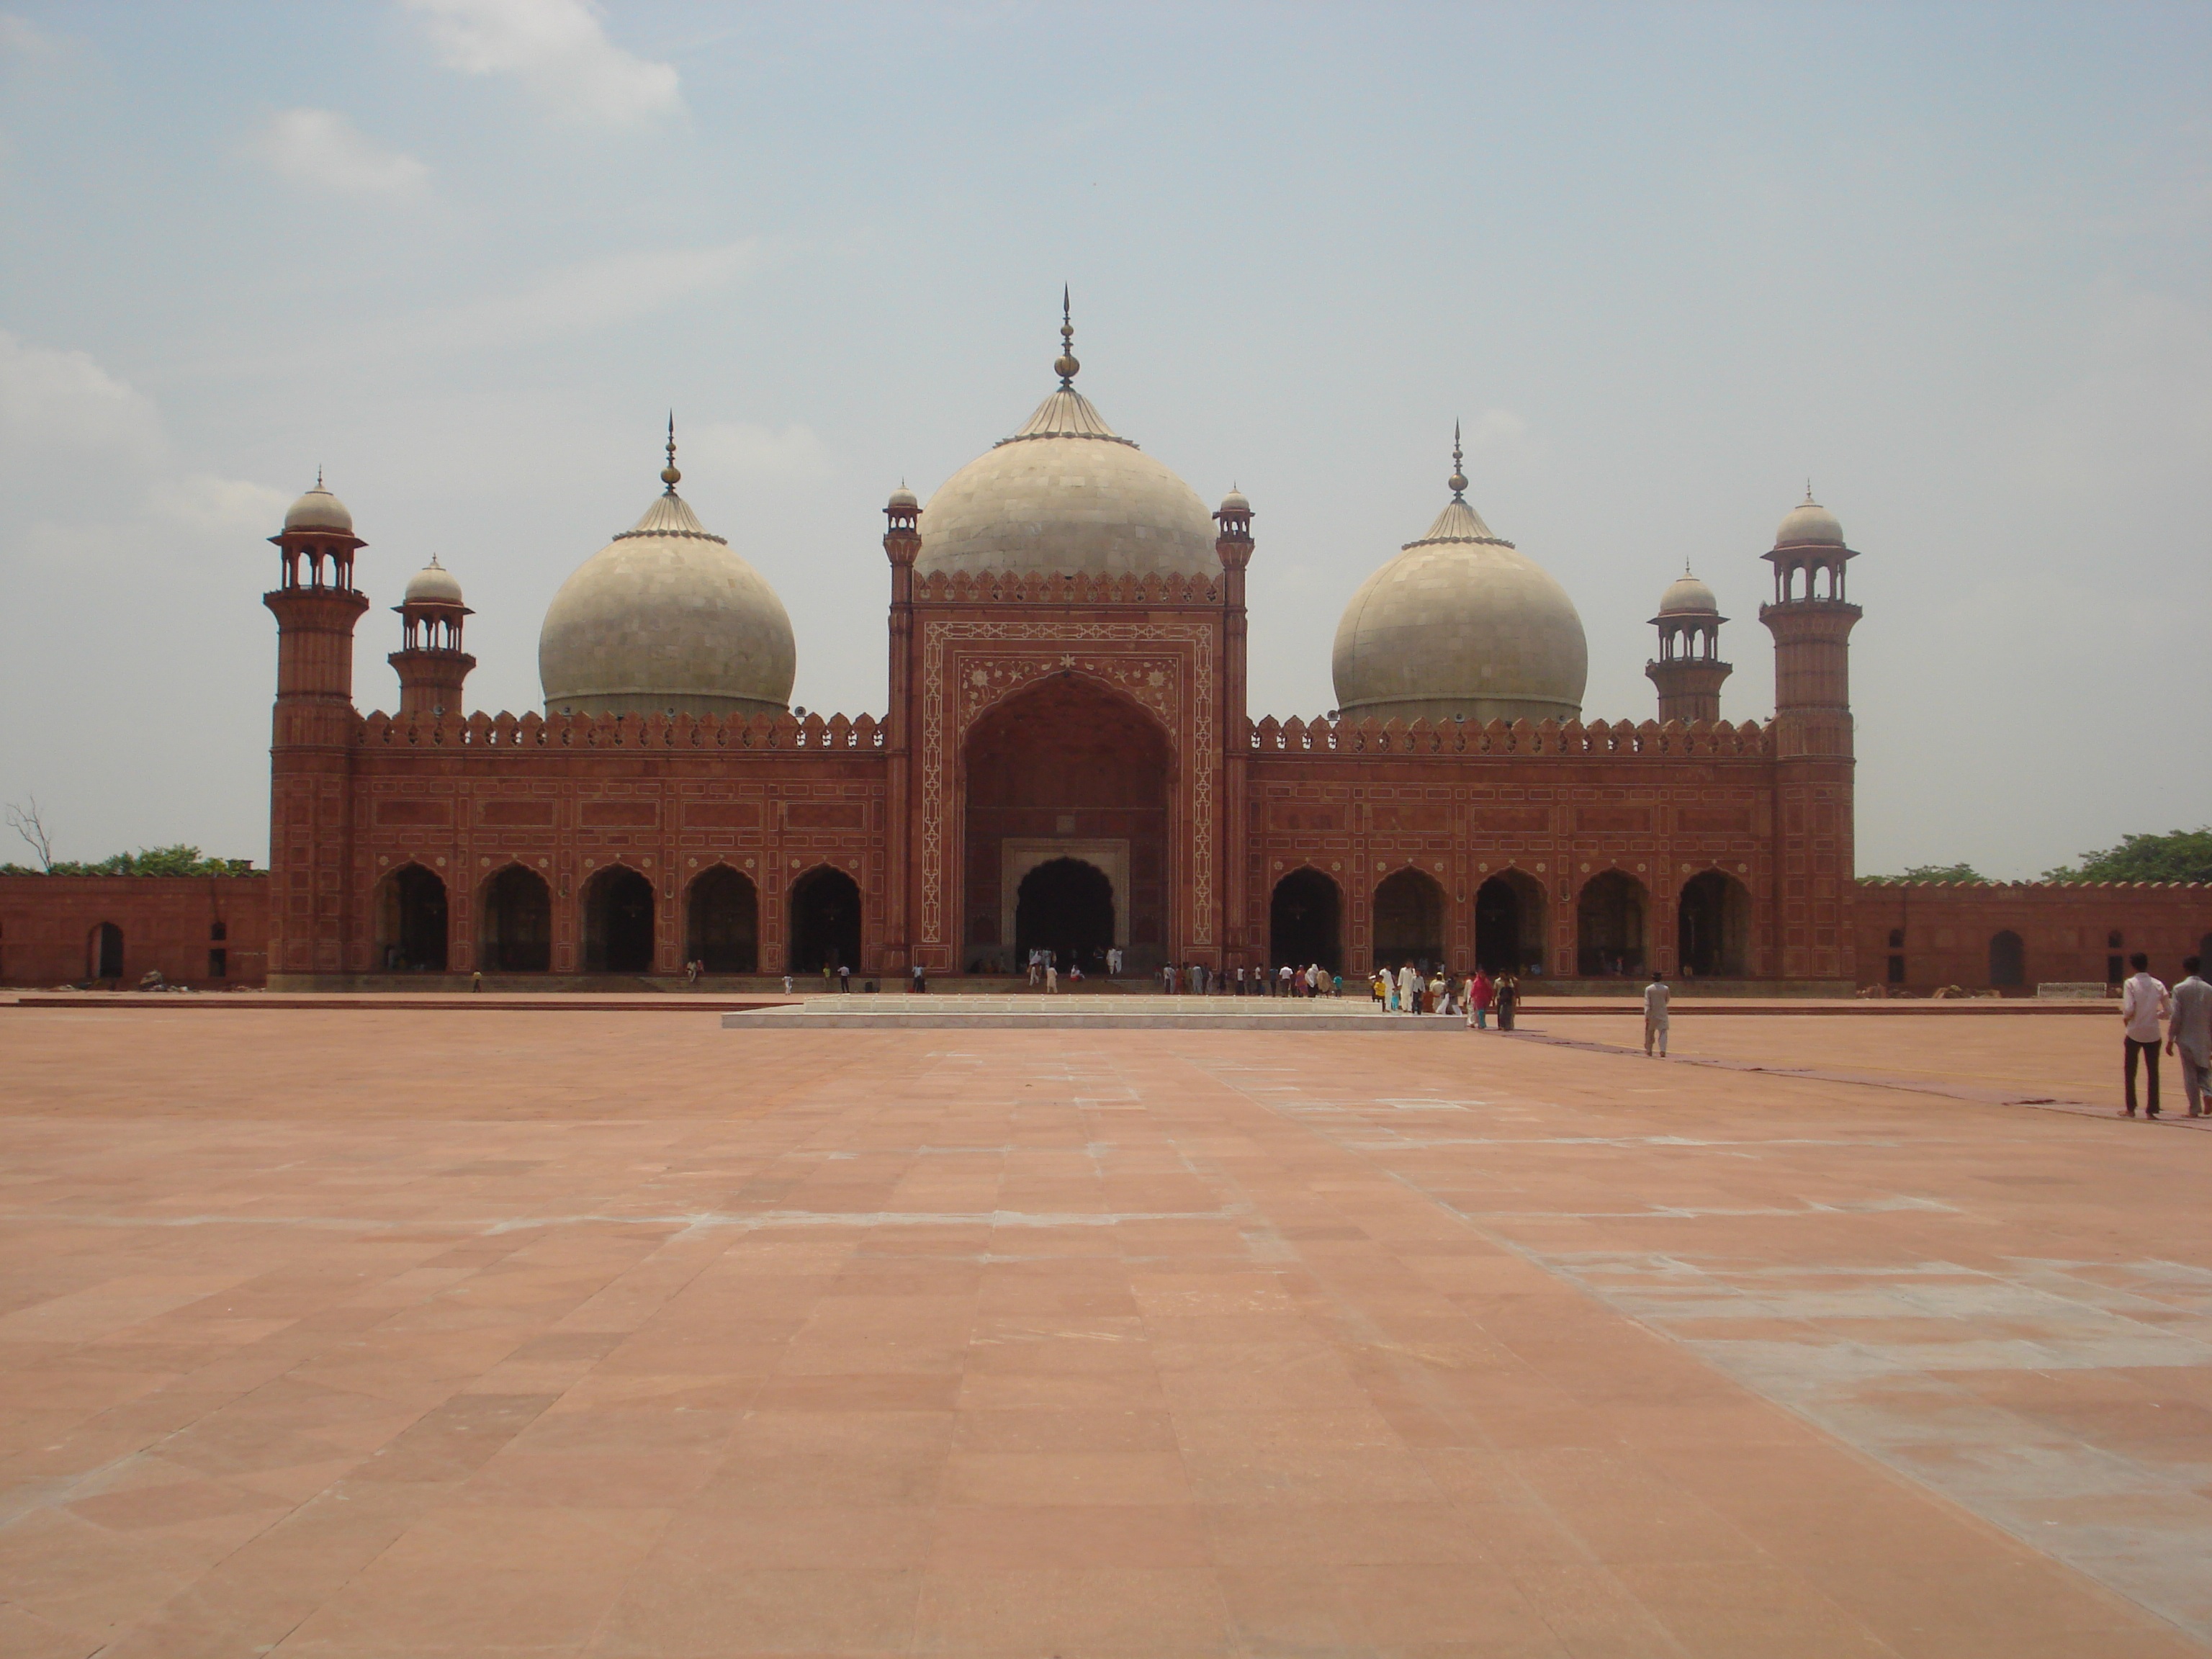
building, place of worship, temple, mosque, dome, mausoleum, historic site, ancient history, byzantine architecture